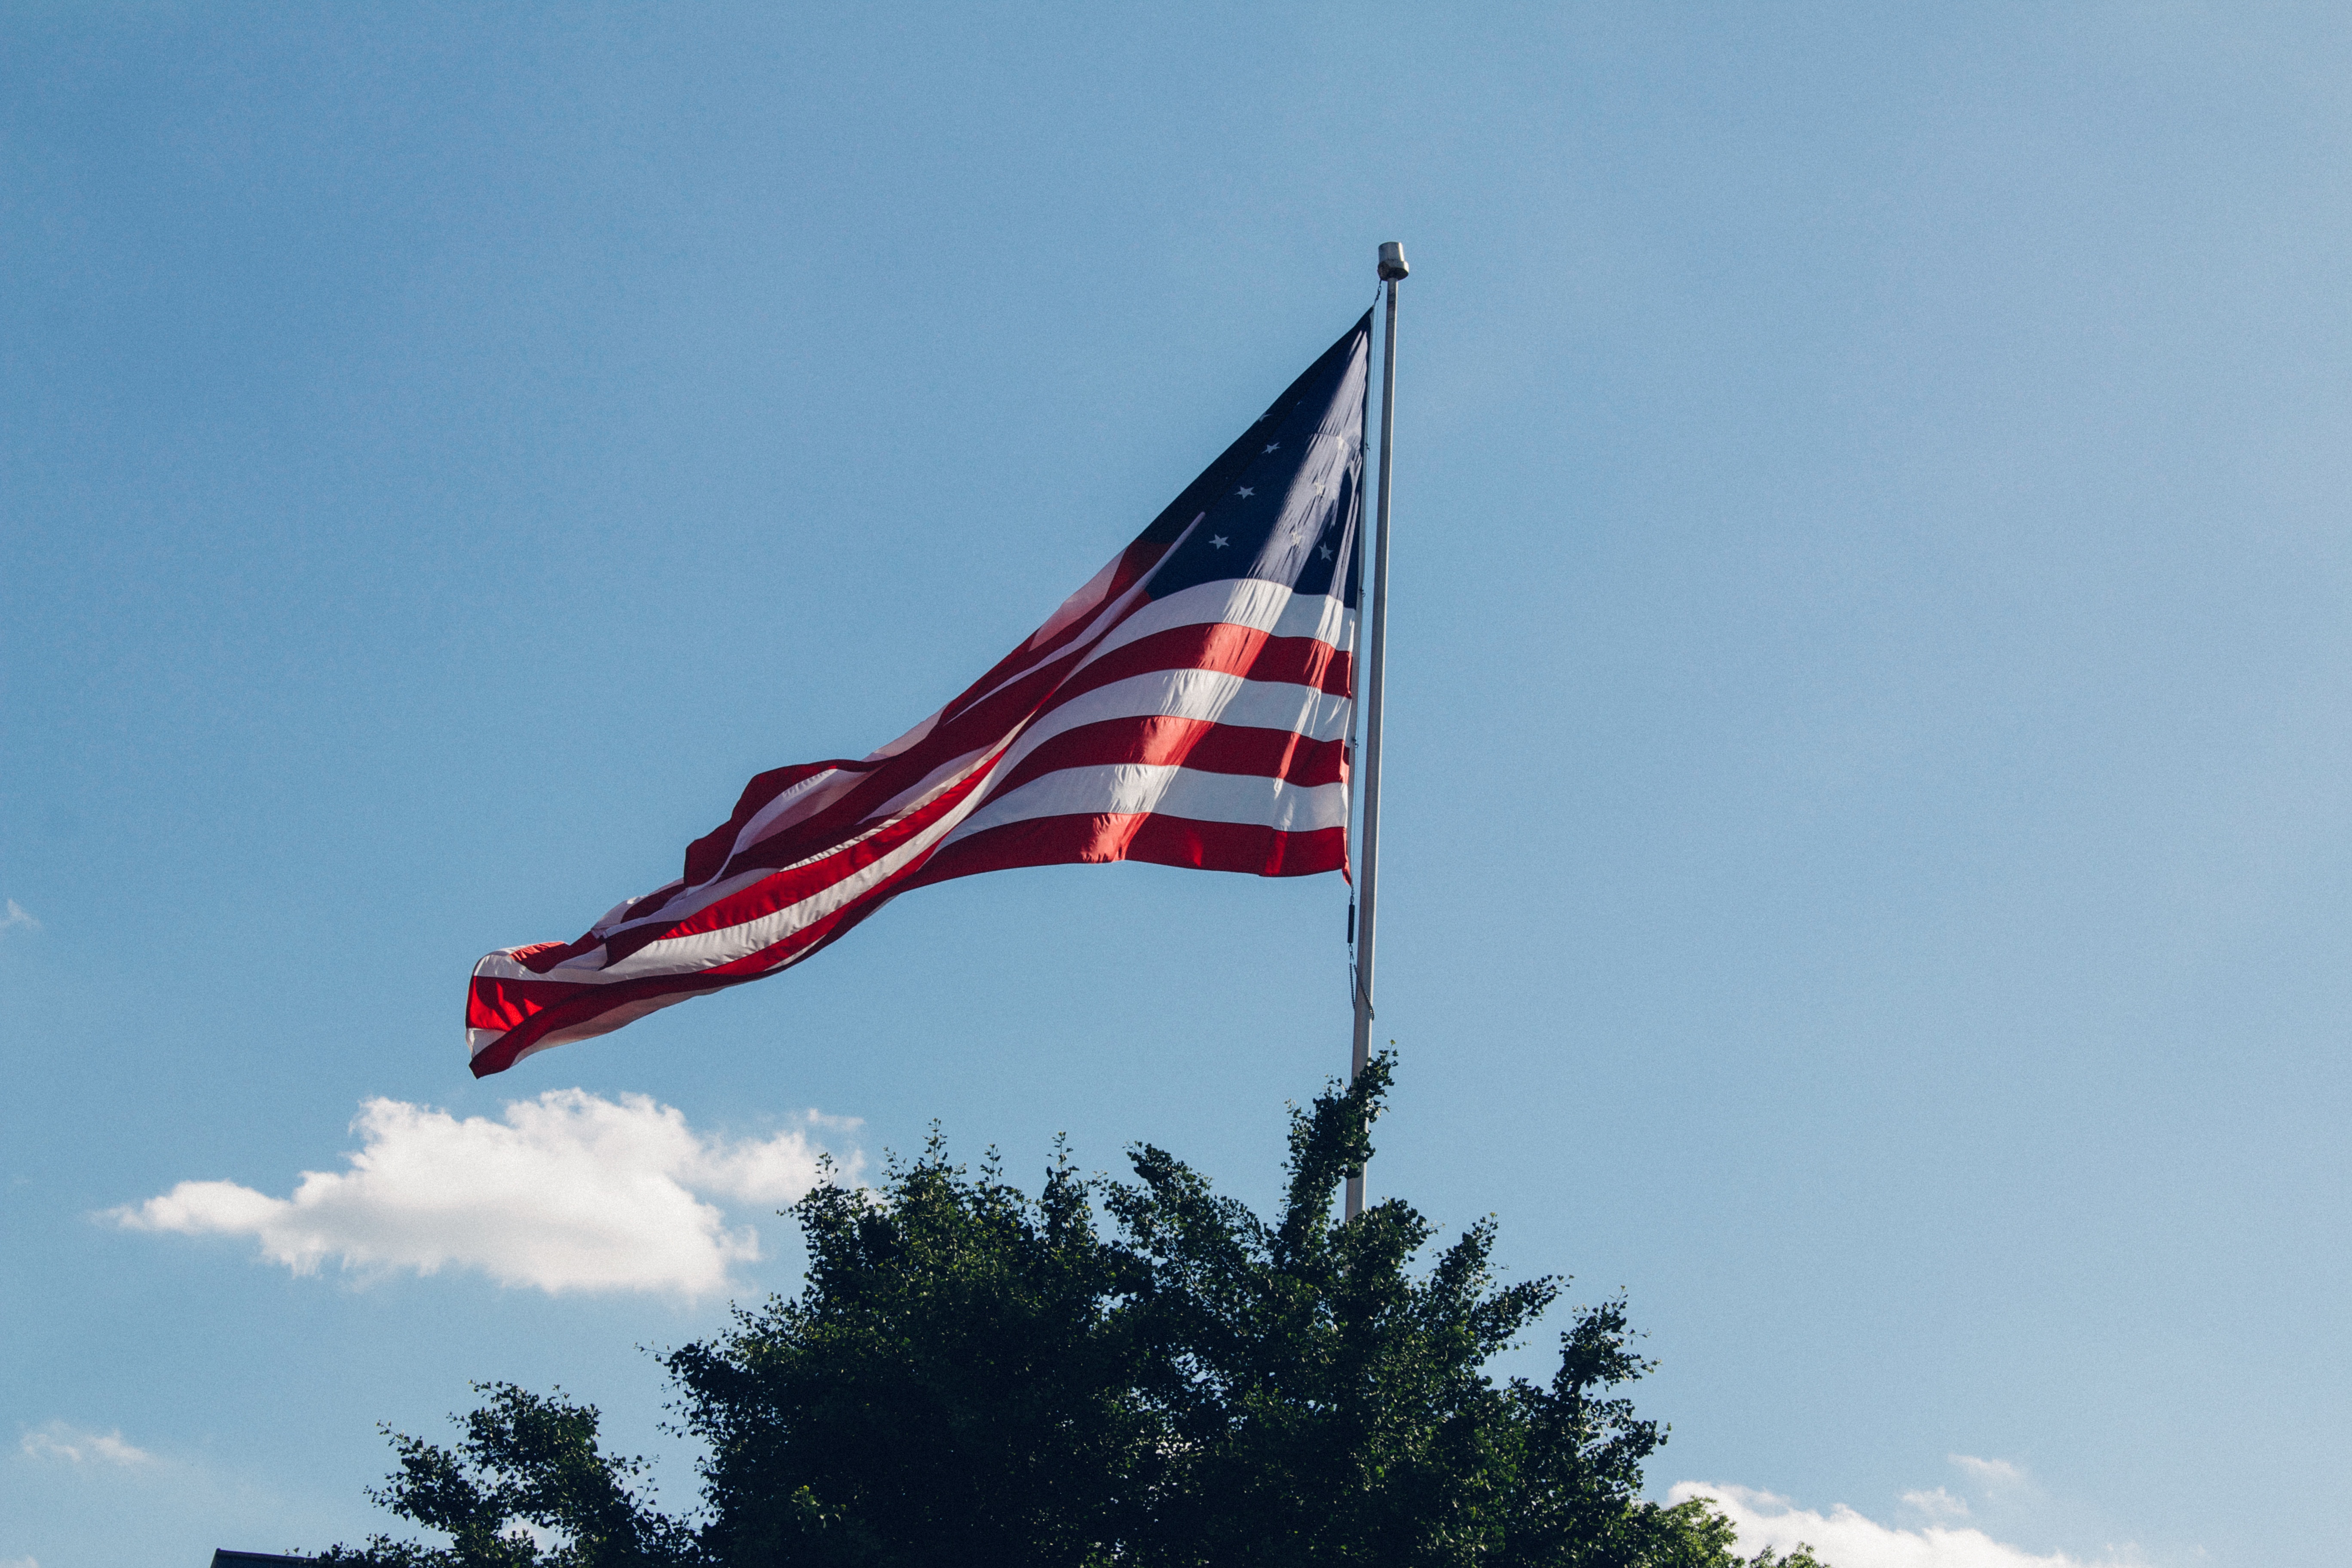
wind, mast, flag, flag of the united states